Joachim-Raphaël Boronali

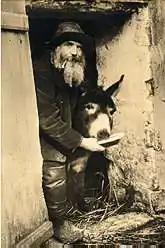
Owner Père Frédé and his donkey Lolo, alias Boronali, in the entrance of the cabaret Lapin Agile

Joachim-Raphaël Boronali was a fictitious Italian painter created as an invention of writer and critic Roland Dorgelès who created paintings on canvas by tying a paintbrush to the tail of a donkey named Lolo.